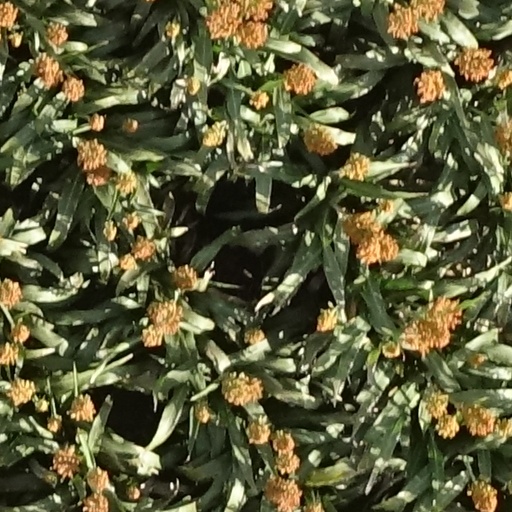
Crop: sorghum